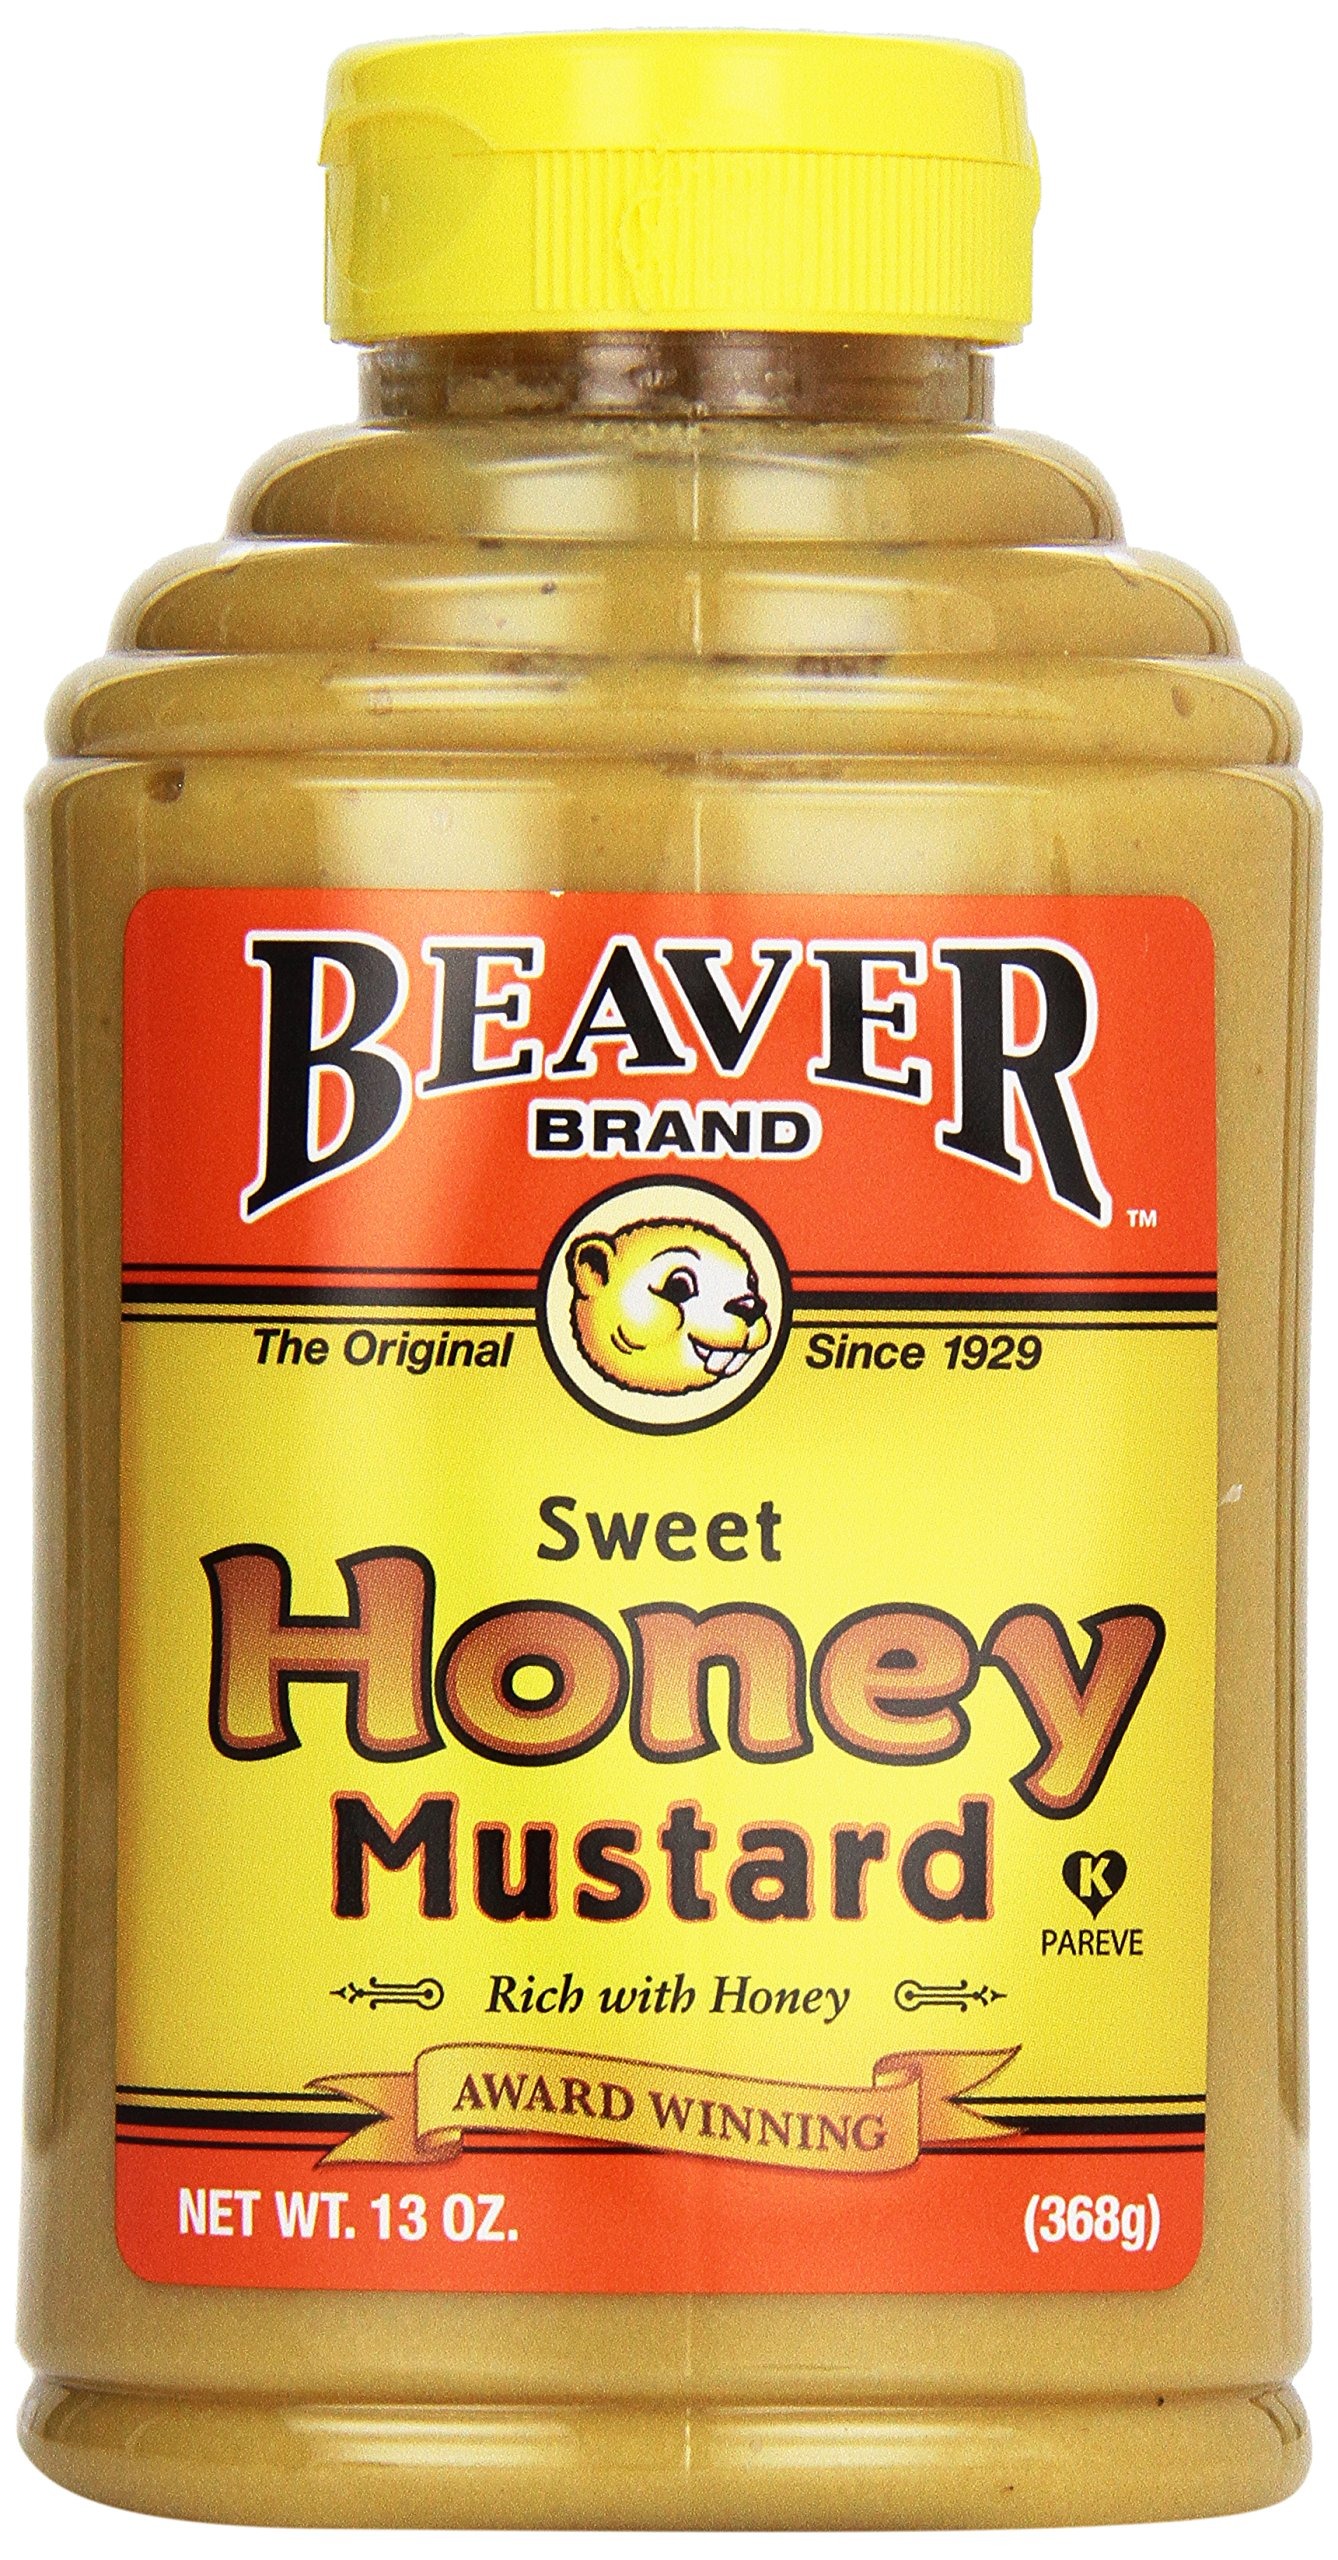
Item Name: Beaver Honey Mustard, 13 oz
Bullet Point 1: 13-ounce mustard bottles
Bullet Point 2: Rich, gourmet flavor sweetened with honey
Bullet Point 3: Vegetarian-friendly mustard from innovative, award-winning condiment producer
Bullet Point 4: Convenient, squeezable bottle
Bullet Point 5: Specialty condiments produced in Oregon since 1929
Value: 13.0
Unit: Fl Oz

Price: 4.185